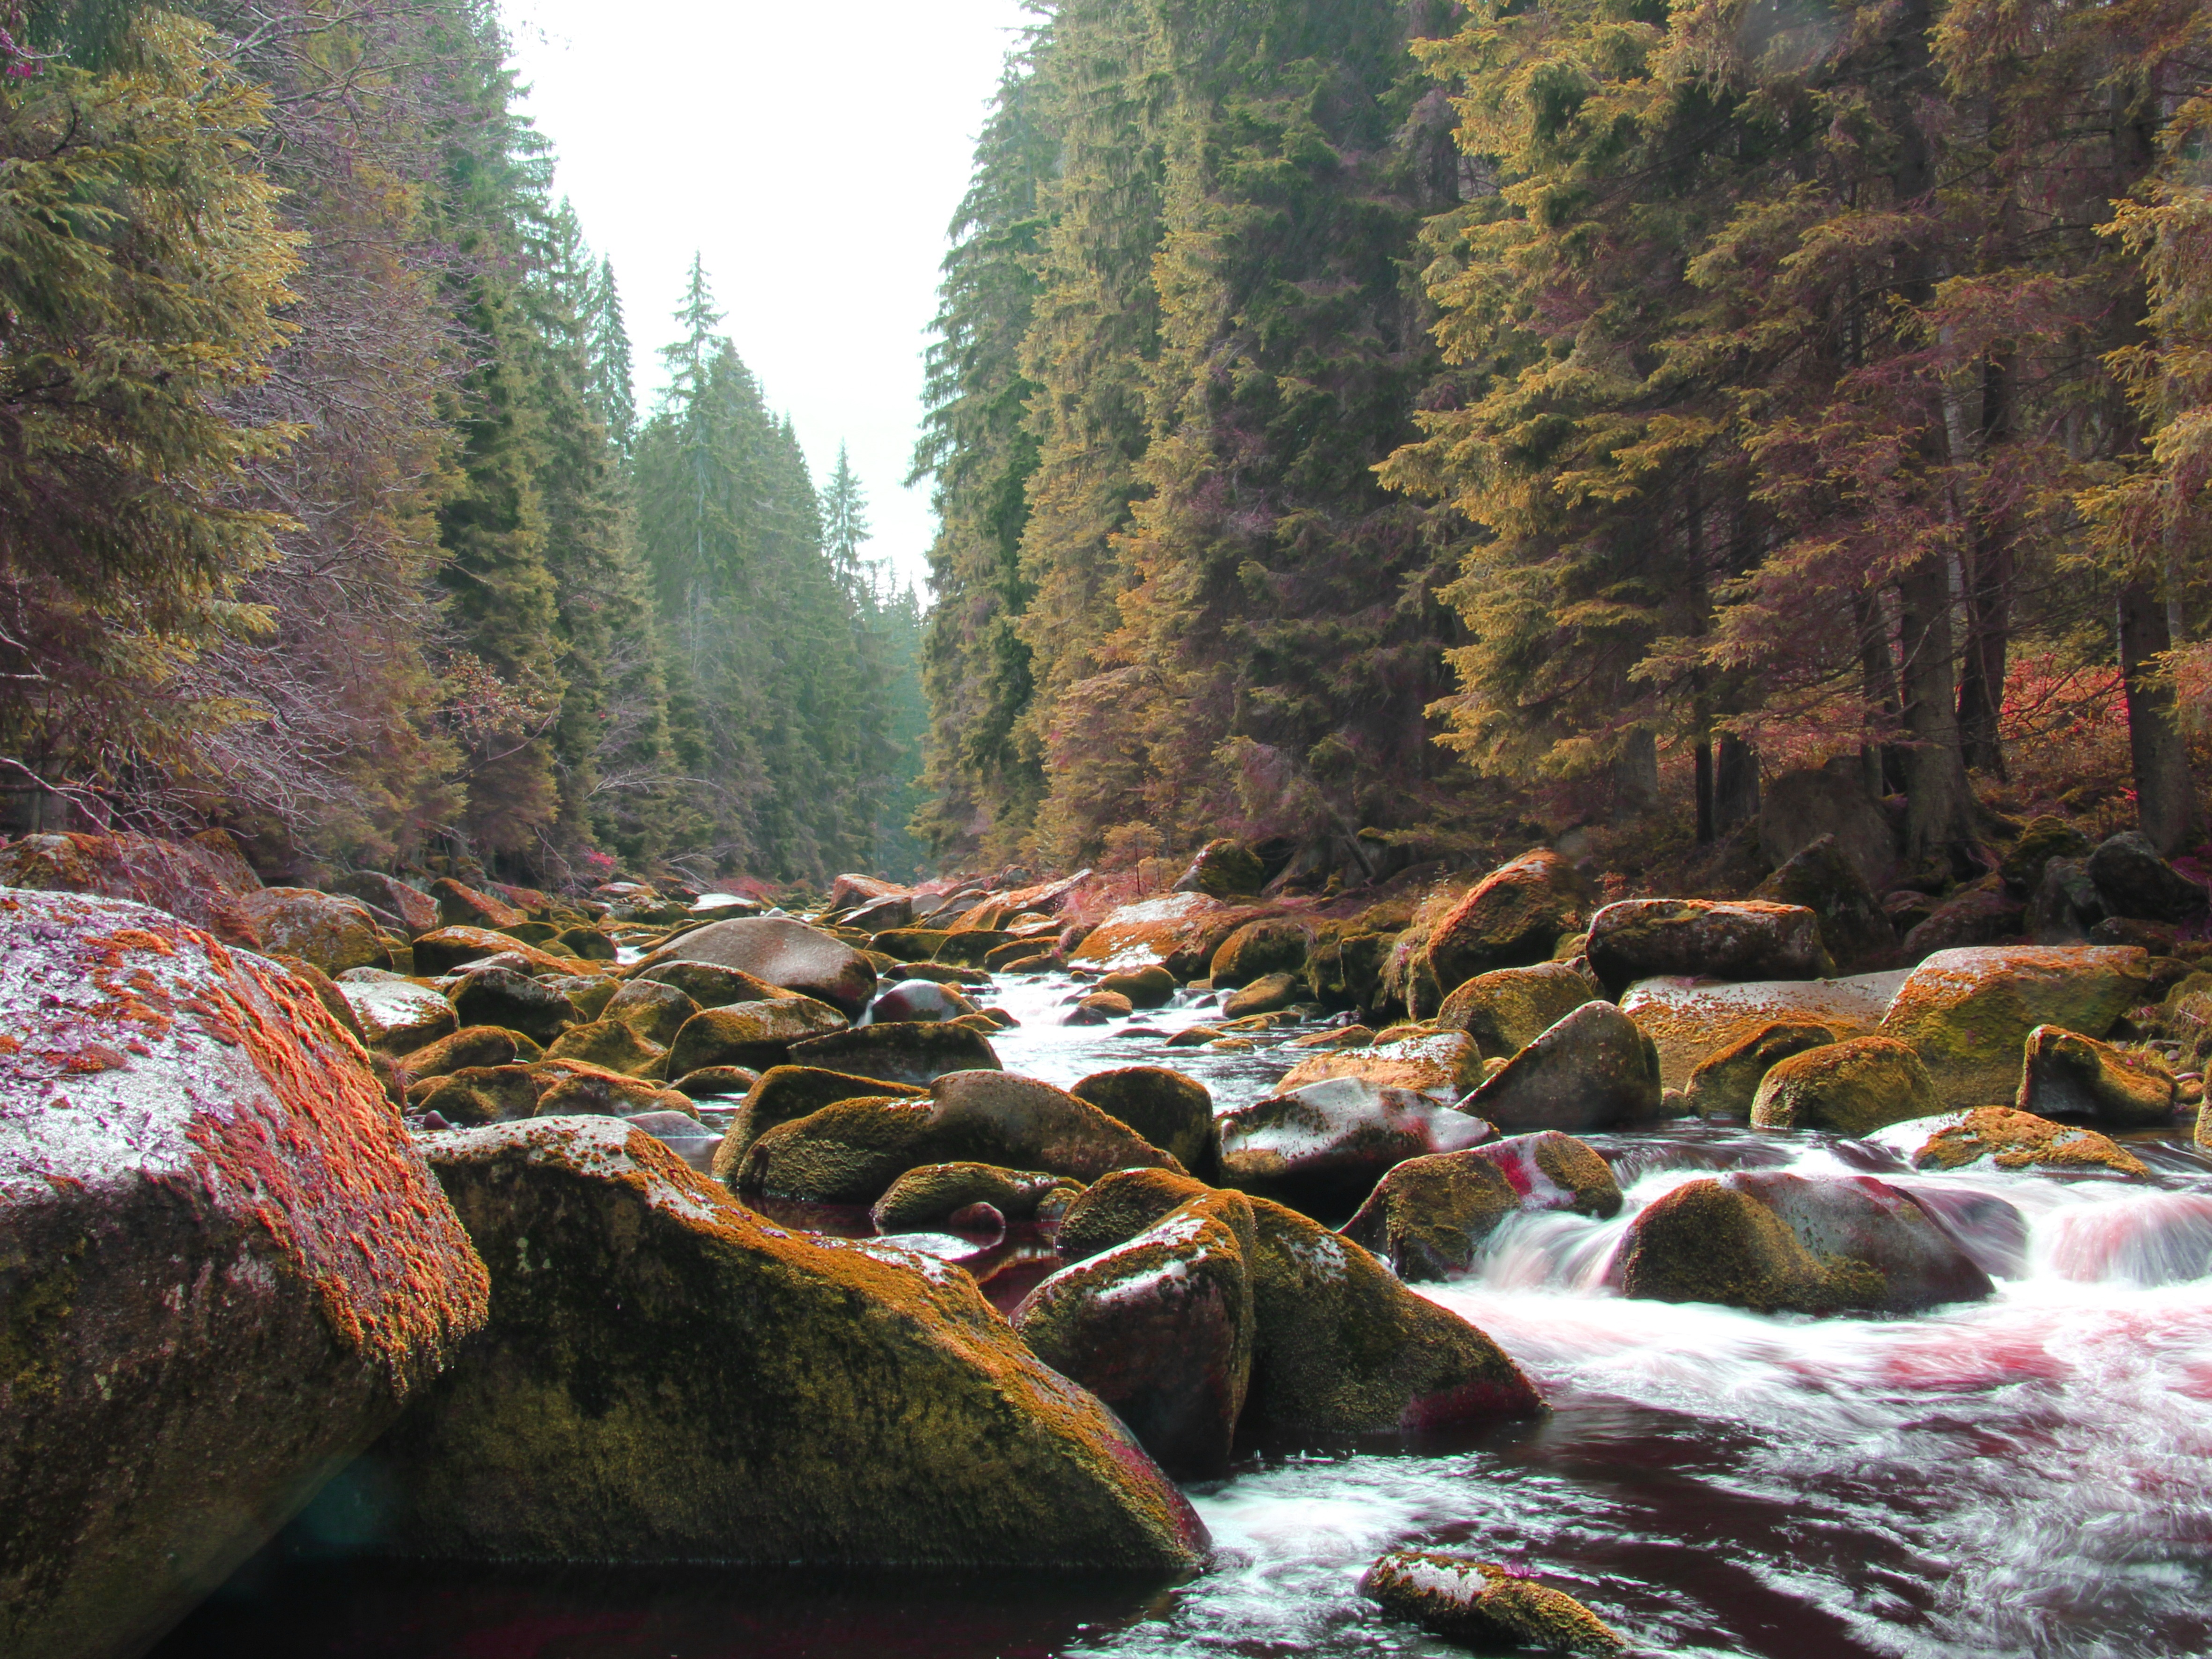
landscape, tree, nature, forest, rock, wilderness, mountain, leaf, river, valley, stream, autumn, rapid, season, body of water, surface, trees, stones, woodland, water feature, ecosystem, watercourse, south bohemia, landform, geographical feature